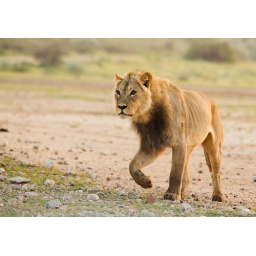
Young male near the water hole at Samevloeiing